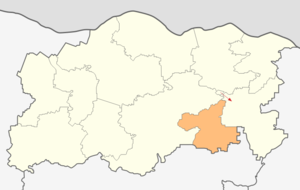
Pordim est une obchtina de l'oblast de Pleven en Bulgarie.